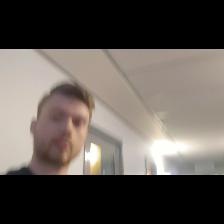
Label: Human